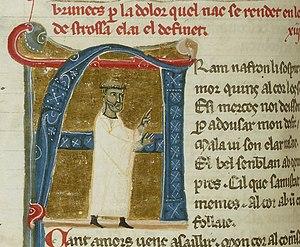
Uc Brunenc ou Hugues Brunet, appelé aussi 'Bruneis' est un noble et un troubadour originaire du comté de Rodez dans le Rouergue, probablement de la famille Brunenc qui possédait le château de Vixouze en Carladès, mort en 1223 dans un couvent de Chartreux.